Russian war crimes

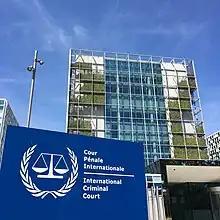
International Criminal Court building in The Hague

UN's Humanitarian Coordinator for Ukraine condemned Russia's bombings on numerous occasions, including in Kramatorsk and Chernihiv in 2023. HRW labelled the Lyman cluster bombing a war crime. On the night of 29 December 2023, Russia launched the most massive missile and drones attack against Ukraine, leaving dozens of civilians dead. At least 158 missiles were fired across Ukraine, targeting Kyiv, Lviv, Kharkiv, Khmelnytskyi, Dnipropetrovsk, Sumy, Cherkasy, Odesa and Zaporizhzhia. UN Secretary-General António Guterres condemned Russia for attacking civilians and civilian infrastructure.